Natural landscape

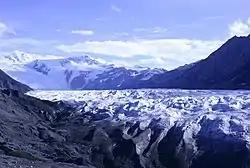
Glacier on the border between Alaska, US, and Canada: Kluane-Wrangell-St. Elias-Glacier Bay-Tatshenshini-Alsek park system

Even the remote Yukon and Alaskan wilderness, the bi-national Kluane-Wrangell-St. Elias-Glacier Bay-Tatshenshini-Alsek park system comprising Kluane, Wrangell-St Elias, Glacier Bay and Tatshenshini-Alsek parks, a UNESCO World Heritage Site, is not free from human influence, because the Kluane National Park lies within the traditional territories of the Champagne and Aishihik First Nations and Kluane First Nation who have a long history of living in this region. Through their respective Final Agreements with the Canadian Government, they have made into law their rights to harvest in this region.